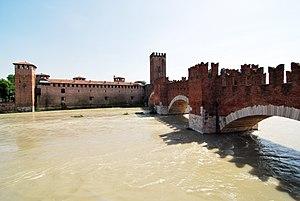
Le Castelvecchio, contraction des mots italiens castello et vecchio, est le monument en brique rouge le plus important de l'architecture civile du Moyen Âge à Vérone.